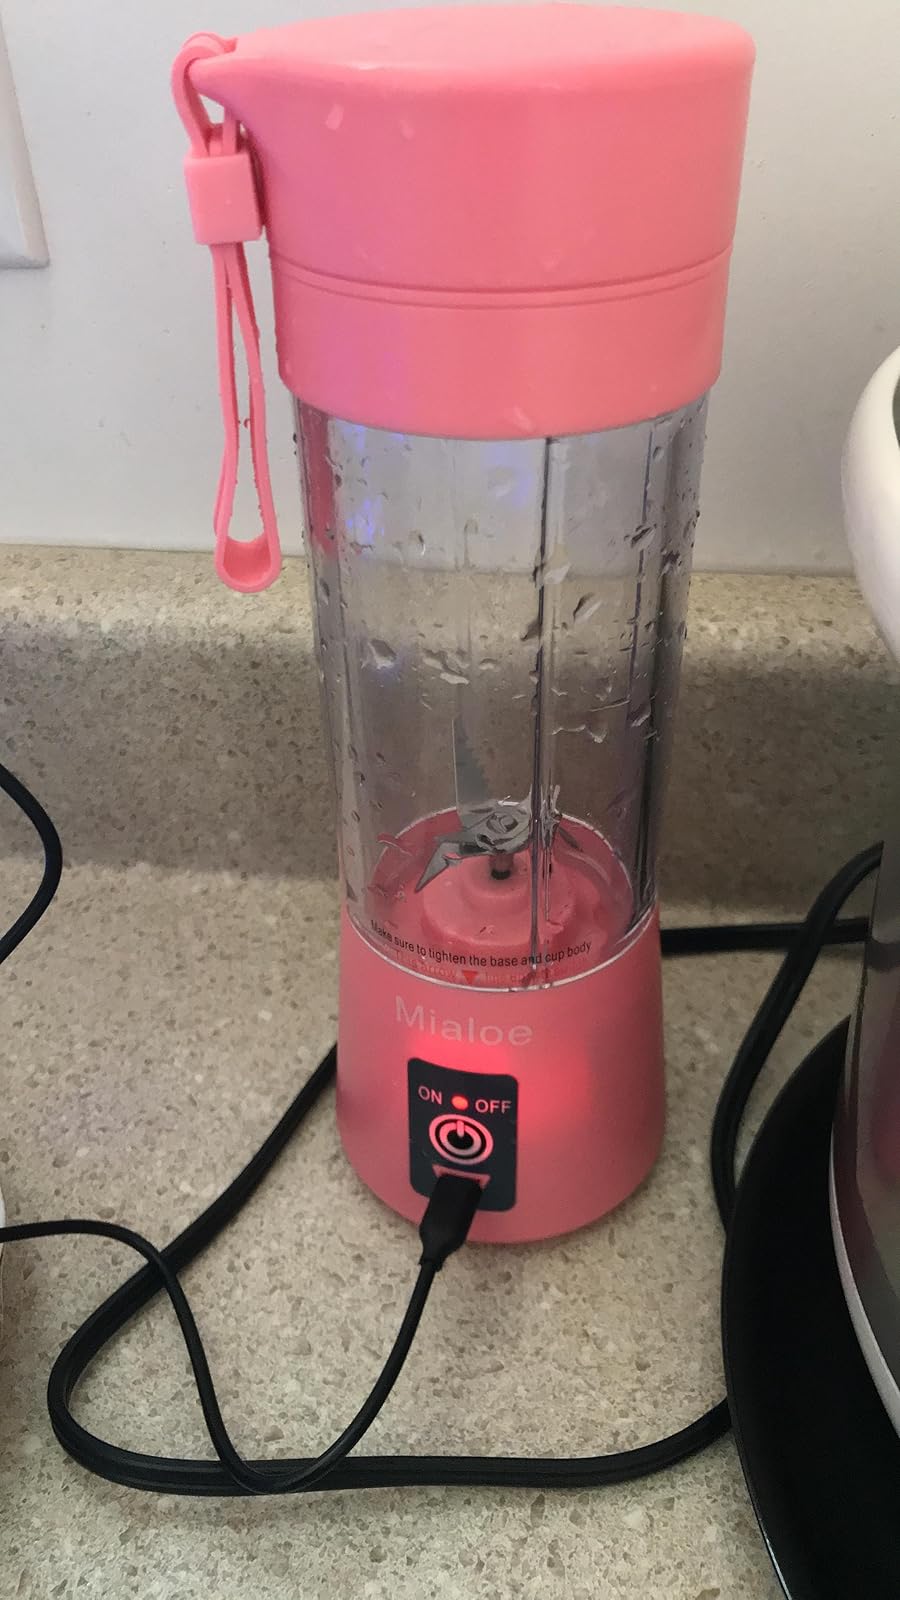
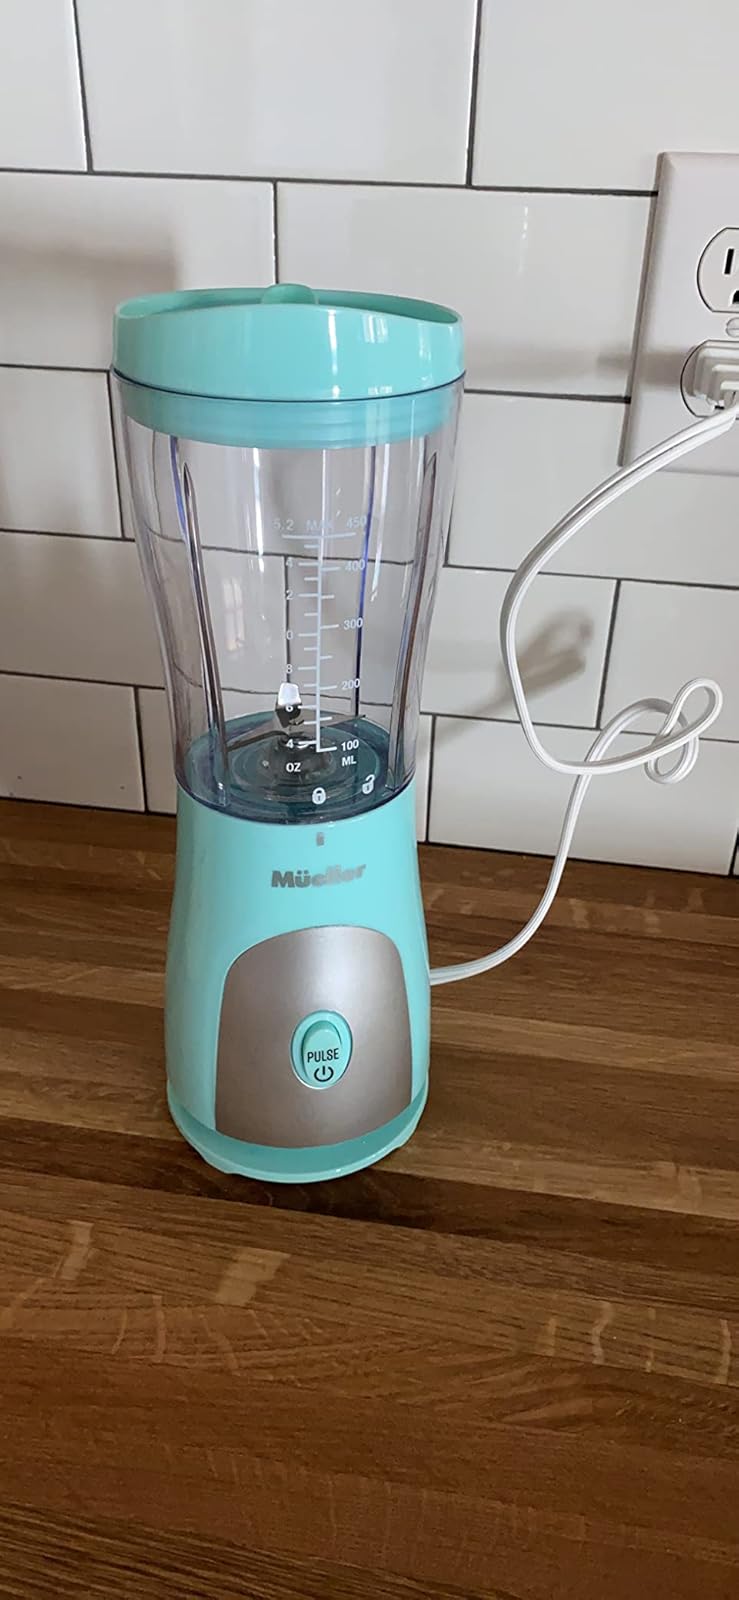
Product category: items_blender
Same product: no